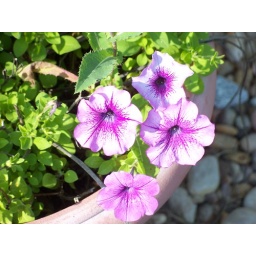
Purple flowers in a pot by the front step.